Rhegmatophila

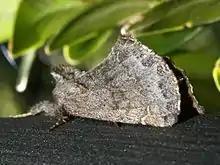

Rhegmatophila is a genus of moths of the family Notodontidae erected by Max Standfuss in 1888. It consists of the following species: